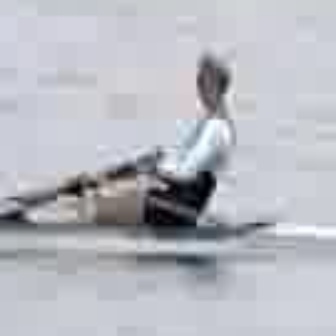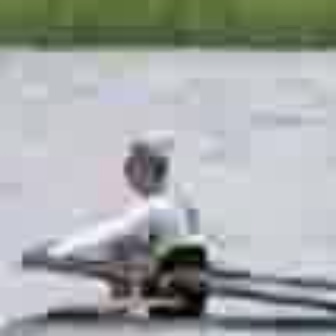
  Please identify the target specified by the bounding box [37,43,231,237] in the first image and locate it in the second image. Return the coordinates in [x_min,y_min,x_max,y_max] format.
Answer: [22,128,225,330]